Lunar New Year

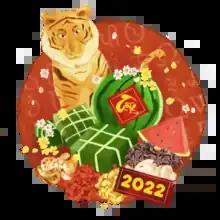
Tết in Vietnam 2022

Chinese migrants brought with them their own policies, cultures, and traditions. The Lunar New Year was passed to the Vietnamese people and has stayed relatively intact through the centuries, despite uneasy and often hostile relations between the two countries. The main difference between the Chinese and Vietnamese calendars is that the Vietnamese zodiac replaces the Ox and Rabbit in the Chinese zodiac with the Buffalo and Cat, respectively. However, it is noteworthy that the Tết Nguyên Đán (Spring Festival) which is celebrated in late January or in the first half of February coincides with the onset of Spring in the regions of northern Vietnam and parts of southern China where the ancient Laos–Thailand kingdom of Âu Lạc and some regions of the Baiyue people are located. The celebration marks the beginning of a new planting season, particularly rice. There is also the historical legend of the origin of bánh chưng, which started on the occasion of Tết. All early written records of the country have been destroyed through the millennia by numerous invasions from various groups.